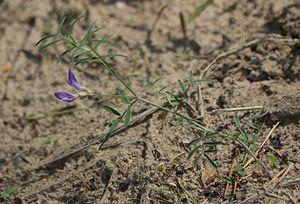
Astragalus arenarius ou astragale sablonneux est une espèce végétale de la famille des Fabaceae. Elle est originaire du centre et nord-est de l'Europe.
Cette liste de Tracheophyta de Bosnie-Herzégovine, ainsi que d’espèces introduites est un aperçu incomplet d’espèces de mousses, de fougères, de gymnospermes et d’angiospermes citées dans la littérature disponible en langues bosniaque, croate, serbe et serbo-croate. Cet aperçu n’inclue pas des espèces cultivées ni celles occasionnellement introduites.